1992 Major League Baseball draft

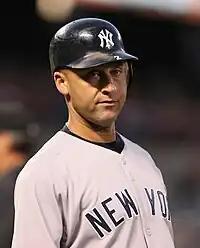
Five teams passed on Derek Jeter during the 1992 MLB Draft.

The Astros, holding the first overall selection, were keenly aware of the bonus demands of Hammonds and Jeter, as they were unable to sign their first-round pick in the 1991 MLB draft, John Burke, who held out for a bonus of $500,000 ($ in current dollar terms) as the sixth overall selection. They selected Phil Nevin, the 1992 College World Series Most Outstanding Player, with the first overall selection. In addition to perceiving Nevin as close to MLB-ready, needing little development in minor league baseball, Nevin also did not seek a large signing bonus. He agreed to sign with the Astros for $700,000 ($ in current dollar terms). Astros' scout Hal Newhouser quit in protest, as he had insisted to Astros' management that they should choose Jeter.